New York State Thruway

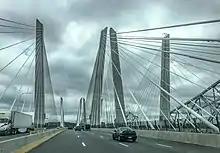
Tappan Zee Bridge (I-87 and I-287)

The New York State Thruway system is a collection of six individual components across the state of New York that connect the state to four neighboring states (Connecticut, Massachusetts, New Jersey, and Pennsylvania) as well as the Canadian province of Ontario. Together, the highways extend for , making the Thruway system one of the largest toll highway systems in the United States. The longest of the six components is the mainline. Of the 570 miles in the Thruway system, (98.4%) carries at least one Interstate Highway designation. Only three sections of the system are not part of the Interstate Highway System; these are the Garden State Parkway Connector in Rockland County, a portion of the Berkshire Connector between its western terminus at exit 21A on the mainline near Selkirk and where it joins up with Interstate 90 at exit B1 in Schodack, and a short section of the mainline within exit 24 in Albany that is located between where I-87 departs the roadway and I-90 enters it. They are designated as New York State Route 982L (NY 982L), NY 912M, and NY 915H, respectively, all unsigned reference routes. The speed limit, enforced by the New York State Police, is 65 miles per hour along most of the Thruway. The main exceptions to this are in the suburbs and city of Buffalo and in Westchester and Rockland counties. There, the speed limit is 55 miles per hour.